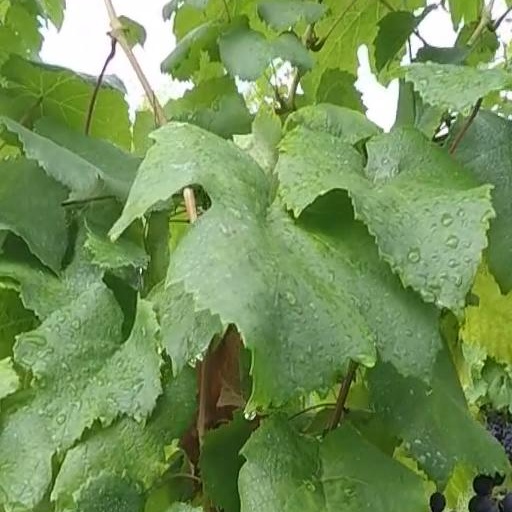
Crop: grape